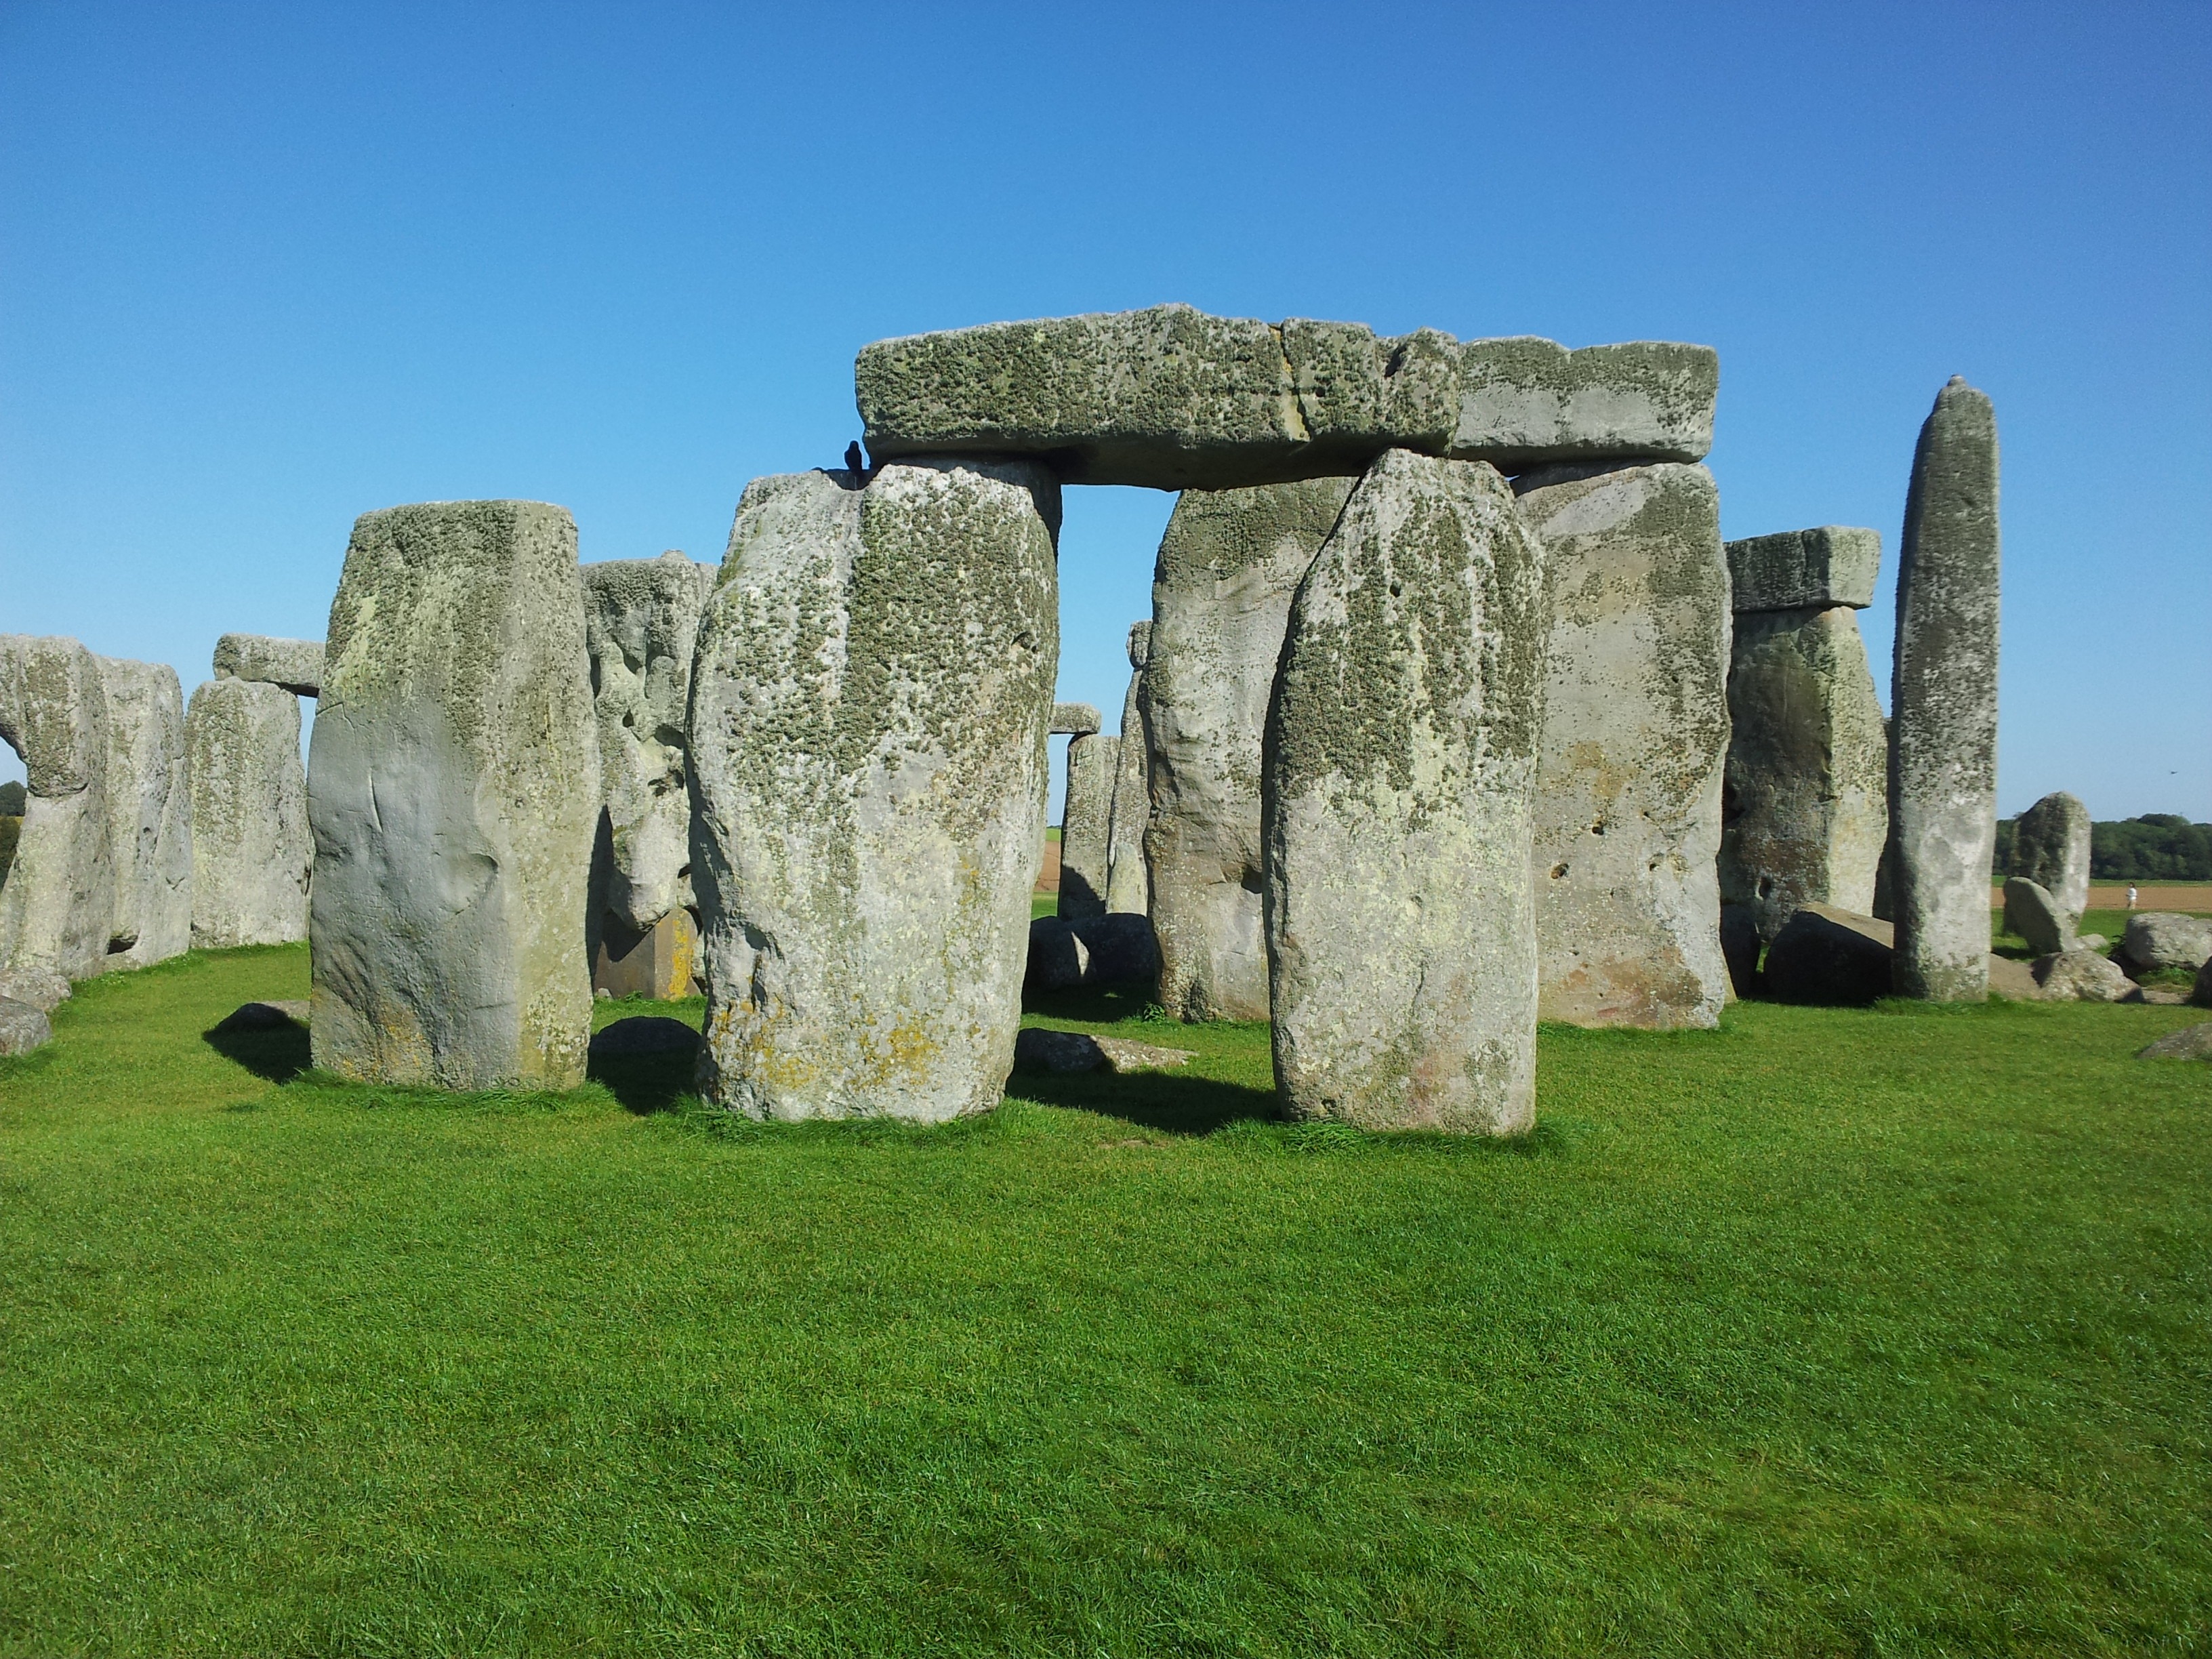
rock, building, spiritual, uk, england, ruins, abbey, stonehenge, monolith, archaeological site, megalith, historic site, ancient history